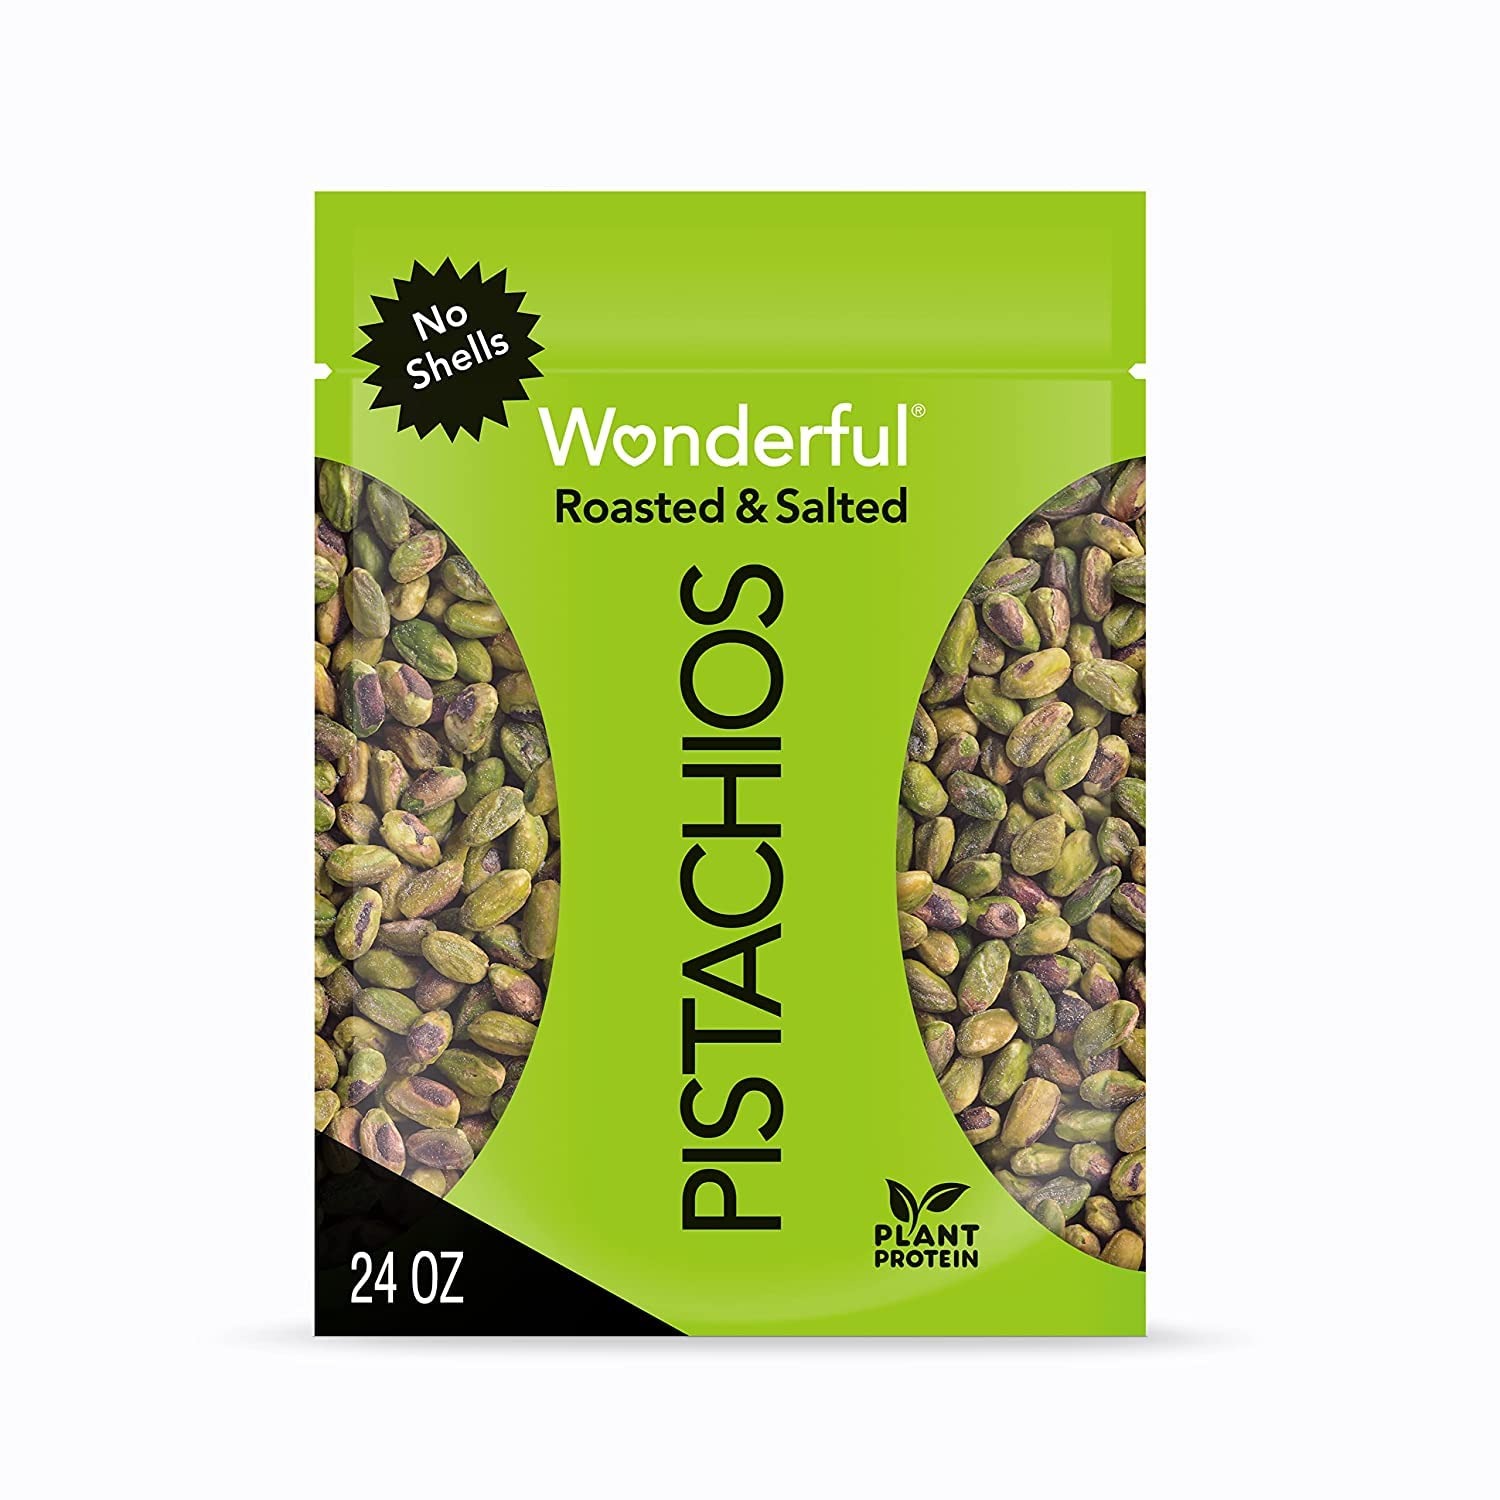
Item Name: Wonderful Pistachios No Shells, Roasted & Salted Nuts, 24 Ounce Resealable Bag, Protein Snacks, Gluten Free, Healthy Snack
Bullet Point 1: SIZE: Net Wt 24 Ounce (1.5 lbs) 680 g No Shells - Don’t hold back on Wonderful Pistachios! Our 24 ounce bag is the perfect snack to have around the house. Pistachios are gluten free, nutritious, & a protein powered snack. See nutrition information for fat content.
Bullet Point 2: FLAVOR: Roasted & Salted - While these shelled pistachios have the same delicious taste, they are much less work for you. Additionally, with no shell, these pistachios are perfect for cooking, great for snacking, and a tasty, crunchy salad topper.
Bullet Point 3: CALIFORNIA GROWN: Wonderful Pistachios grows all of its pistachios in California orchards, where we carefully tend and harvest them using the latest in sustainable practices.
Bullet Point 4: HEALTHY SNACKING: Pistachios are a healthy, protein-powered addition to any gathering - from party to picnic. Pistachios are a healthy choice for snacking on-the-go and around the house. They make for a wonderful travel snack or office snack.
Bullet Point 5: SIMPLY WONDERFUL PISTACHIOS: Gluten Free, Plant Based Protein, Vegetarian, Vegan, Kosher Certified, Halal Certified, and Non-GMO Project Verified. Contains tree nuts (pistachios). Contains only pistachios and sea salt.
Value: 24.0
Unit: Ounce

Price: 12.99